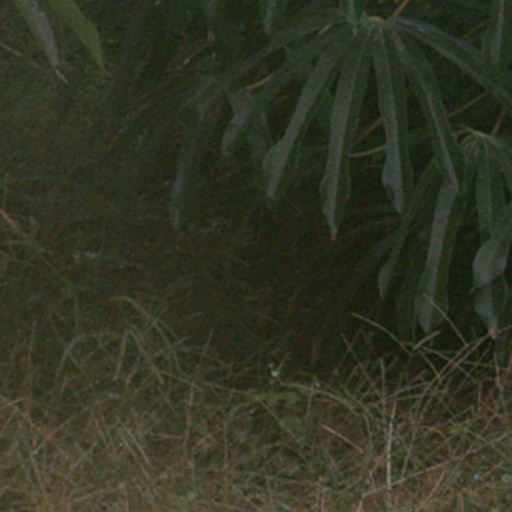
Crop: cassava